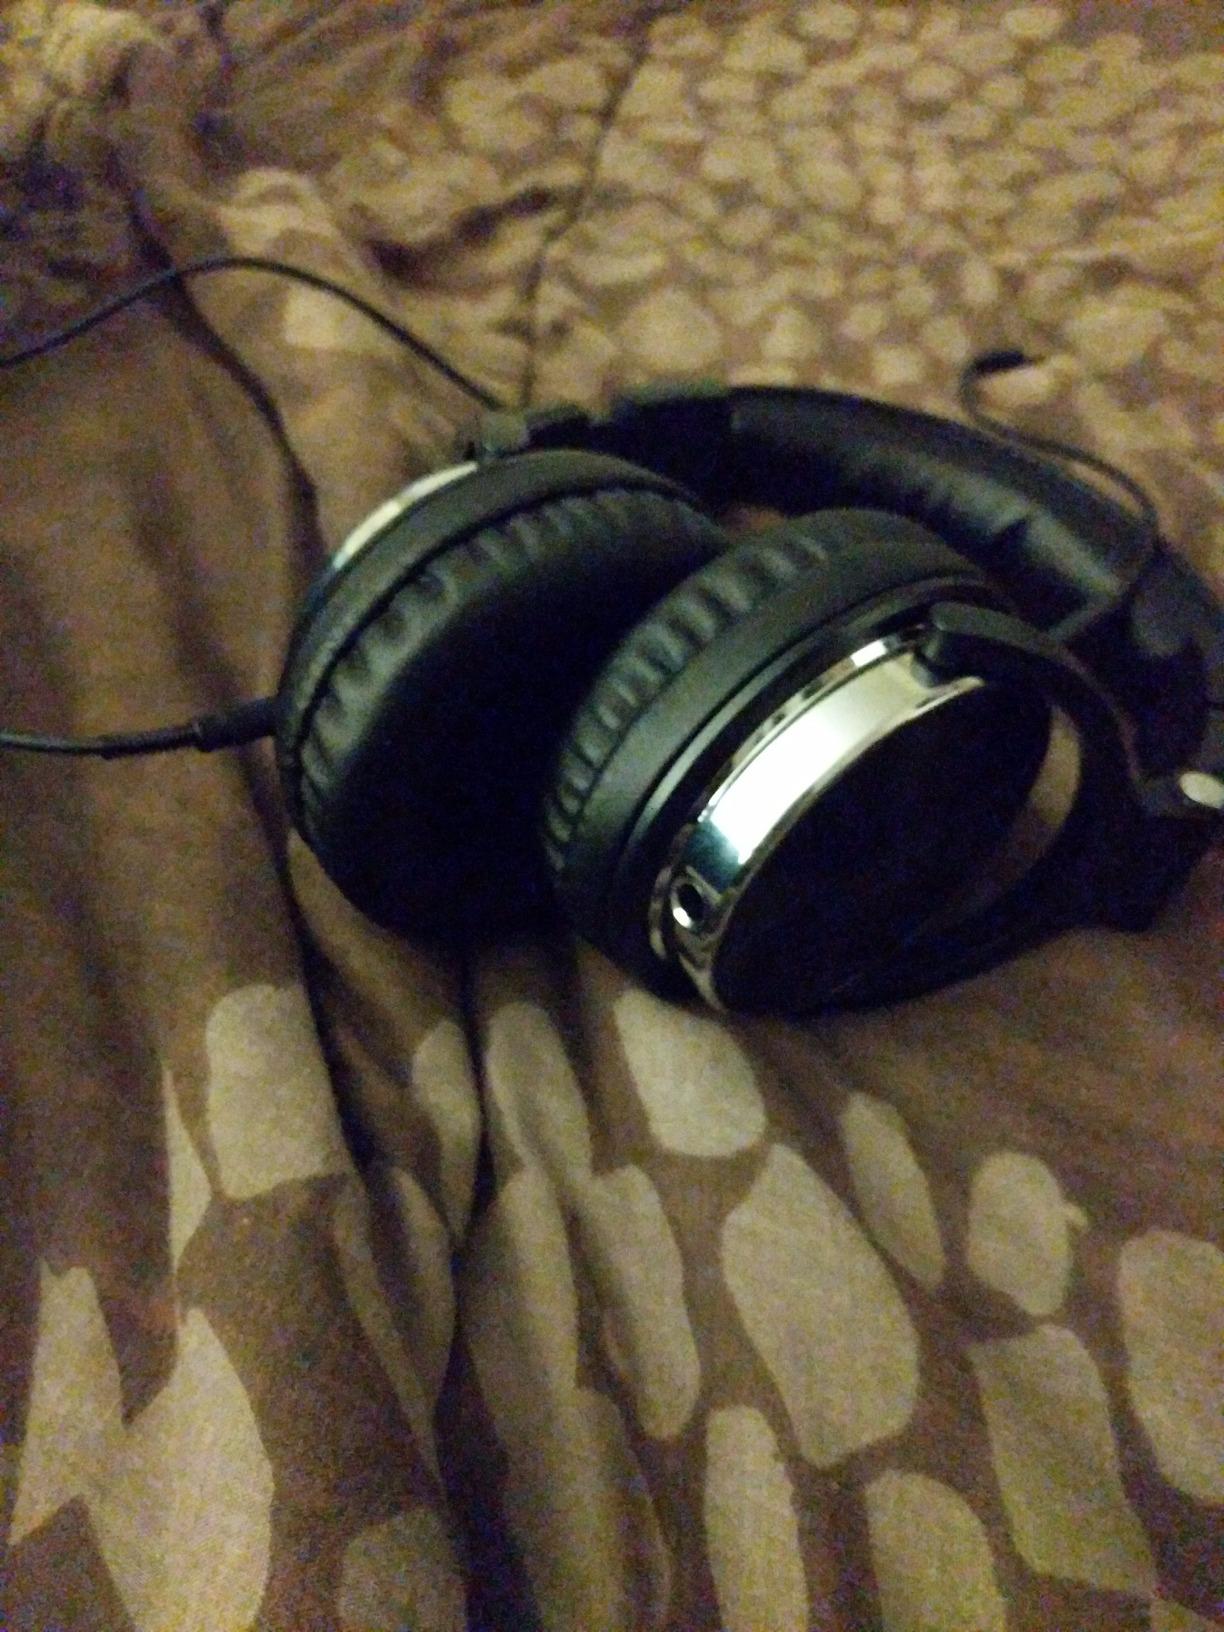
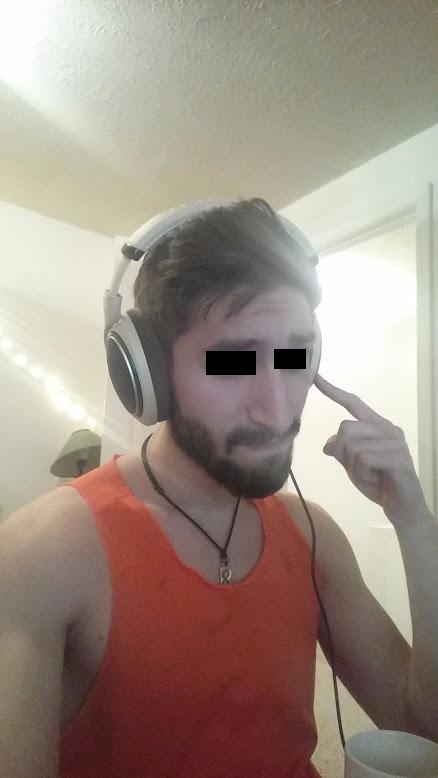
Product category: headphones
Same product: no